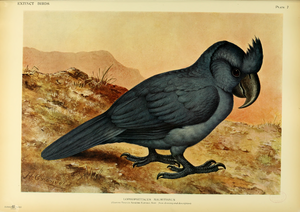
Le mascarin de Maurice est un psittacidé aujourd'hui disparu autrefois endémique à l'île Maurice.
Lophopsittacus mauritianus est une espèce de Psittacidés aujourd'hui disparue autrefois endémique de l'île Maurice.